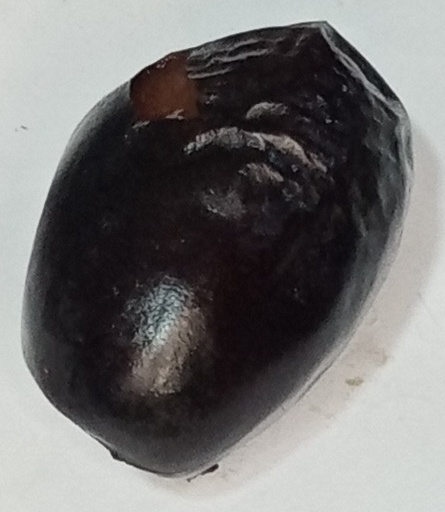
Variety: kupro
Size: large
Grade: grade-2